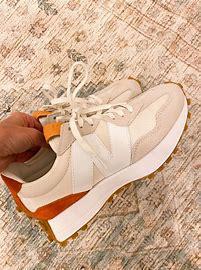
Brand: New
Model: Balance New Balance 327